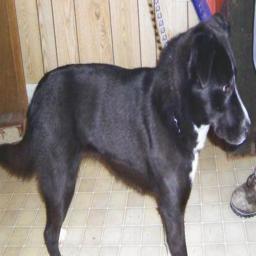
Animal: dogs